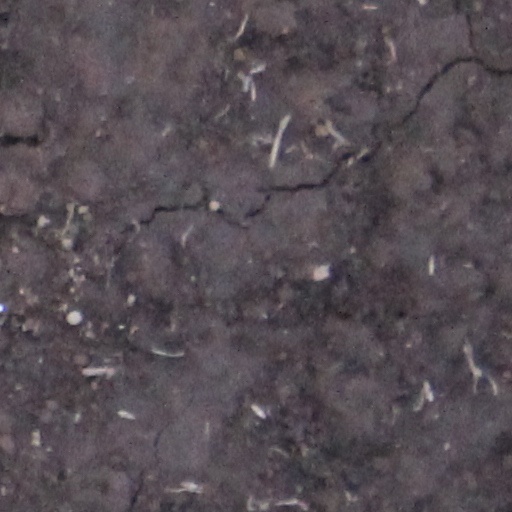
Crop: wheat